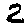
Label: 2